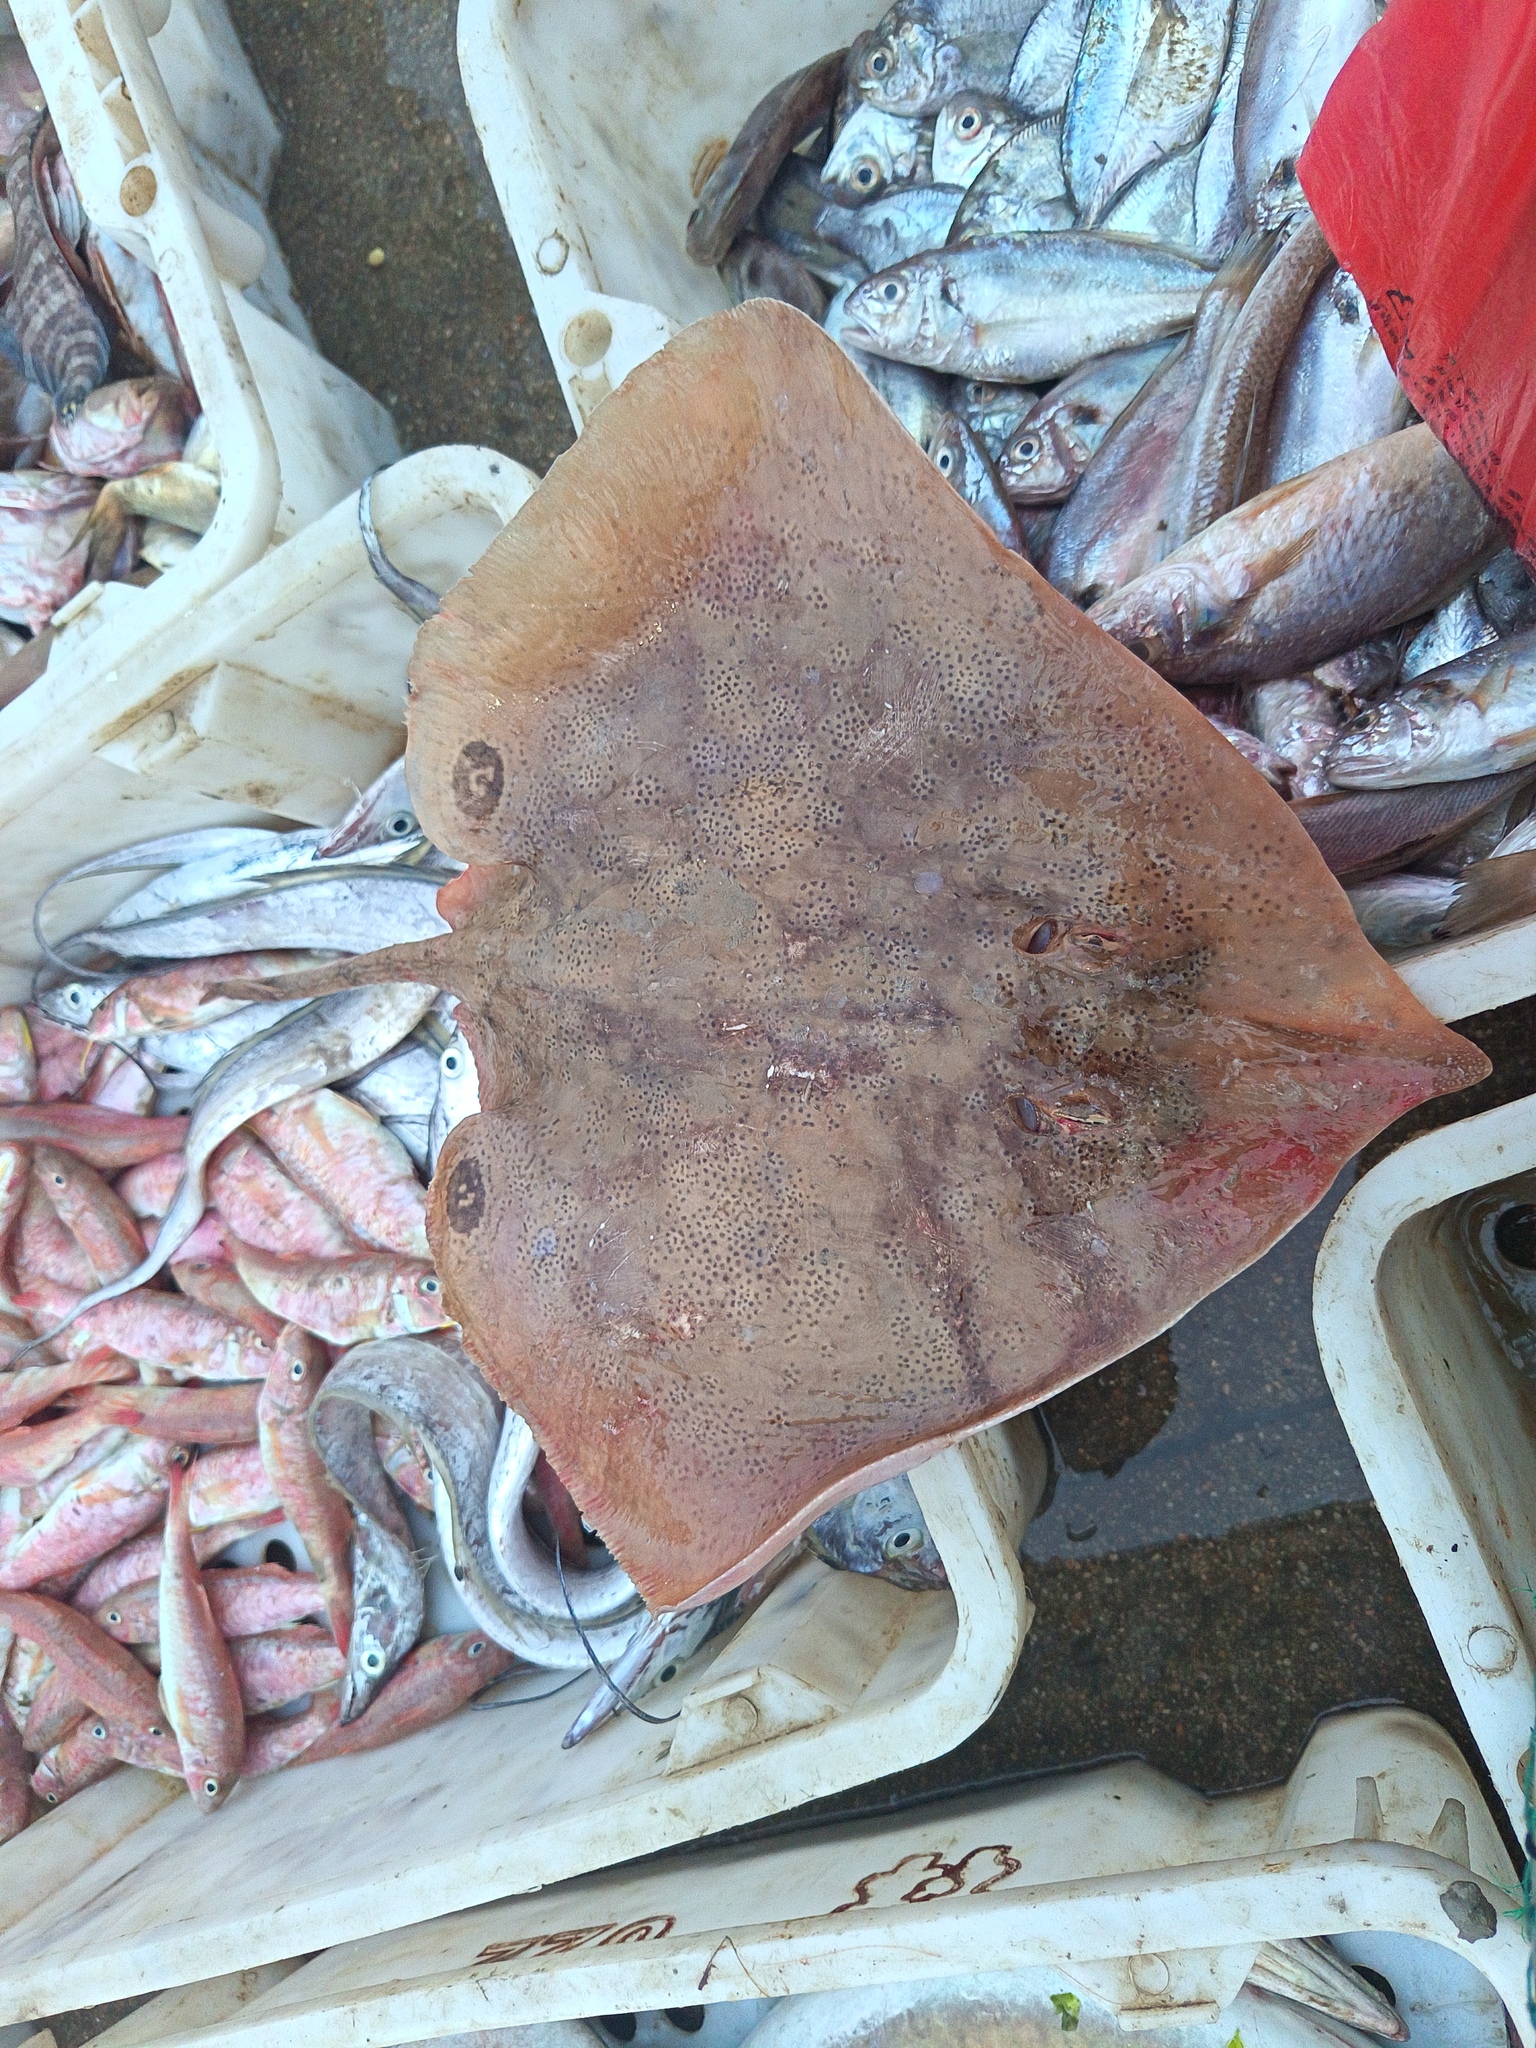
fish (species not among the labelled classes)